Dynasty (2017 TV series) season 4

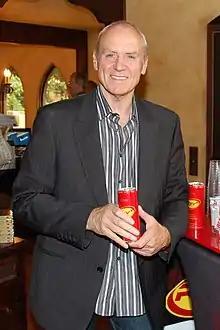
Original cast member Alan Dale was written off the series in season four.

Production of the third season was suspended in March 2020 as a direct result of the COVID-19 pandemic, and the filming of only 20 of the 22 ordered episodes of the season had been completed at that time. It was later confirmed that the 20th episode of the season, "My Hangover's Arrived", would serve as the season three finale. Showrunner Josh Reims, hoping to use reworked versions of the two unproduced scripts to start the fourth season, said in May 2020 these episodes feature Fallon and Liam's wedding; Blake going to war with Alexis, Jeff and Adam; Sam's new relationship with Ryan; and the return of the Moldavians.